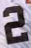
Number: 2